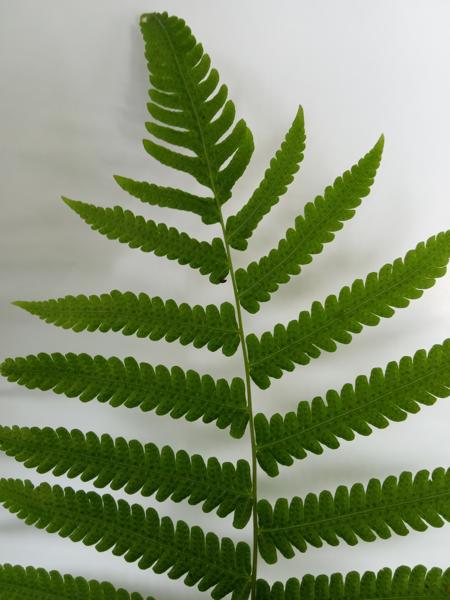
Weed species: Pteris vittata